Leonhard Gey

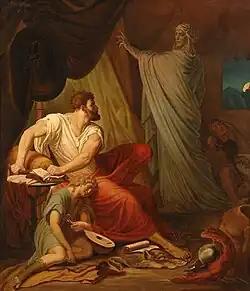
Emperor Henry VII and Dante

Christian Ludwig Leonhard Gey (27 June 1838, Hanover - 21 September 1894, Dresden) was a German history painter and art professor.